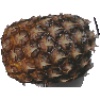
Label: Pineapple 1